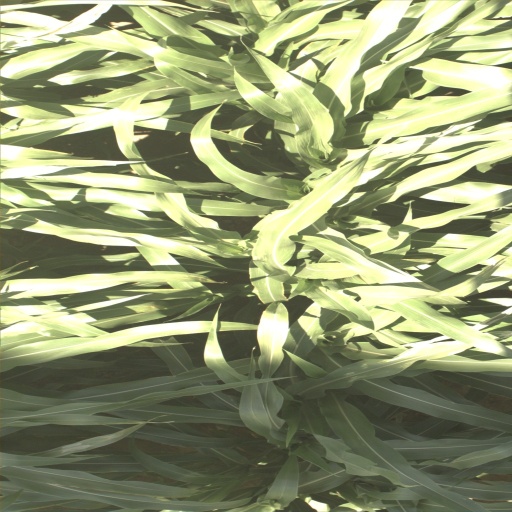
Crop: sorghum